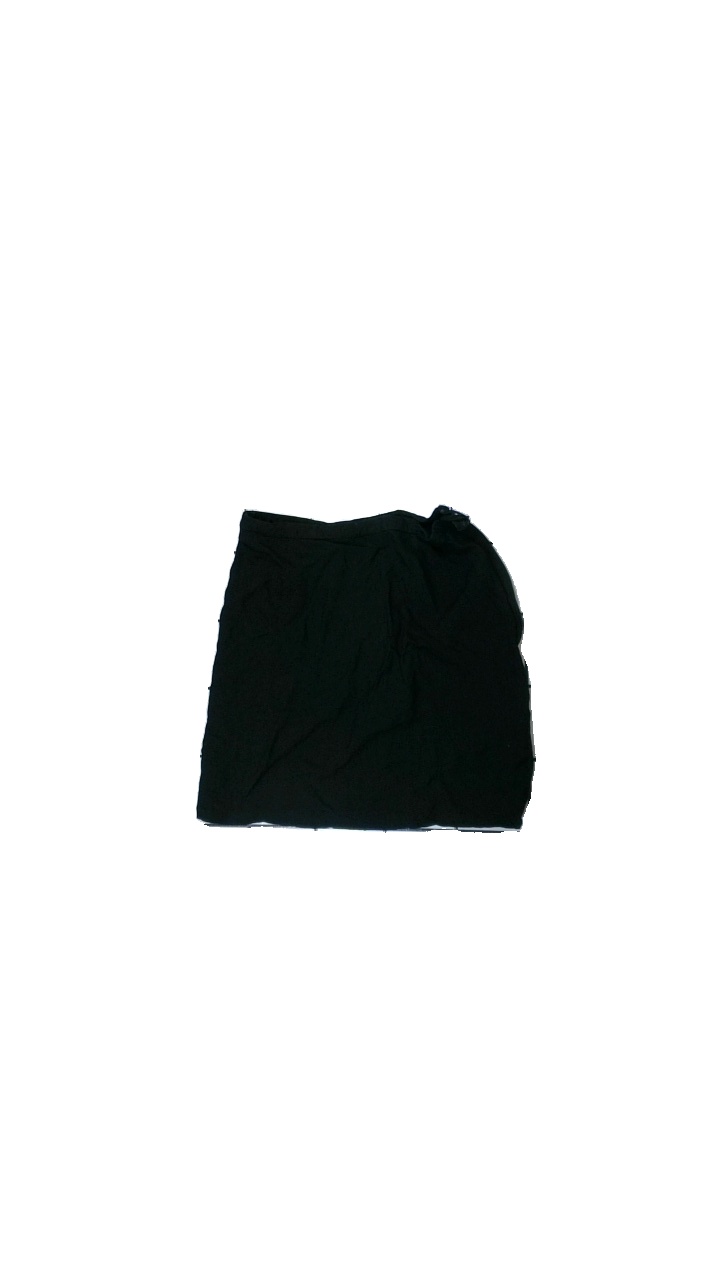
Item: Skirt (Ladies)
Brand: Aspens
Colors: Black
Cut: Cropped
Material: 100% Visc
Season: All
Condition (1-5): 5
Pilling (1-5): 5
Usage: Reuse
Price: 50-100